Markku Aro

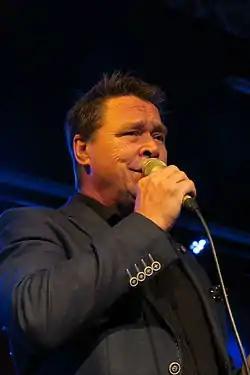
Markku Aro singing.

Markku Aro (born Markku Tuomas Puputti on 3 February 1950 in Mouhijärvi, Finland), is a Finnish singer who represented Finland in the Eurovision Song Contest 1971 in Ireland with the pop-duo . They appeared with the song "Tie uuteen päivään" ("Road to a New Day"). He has released many albums in his country and was awarded with the "" prize for schlager music in 2017.